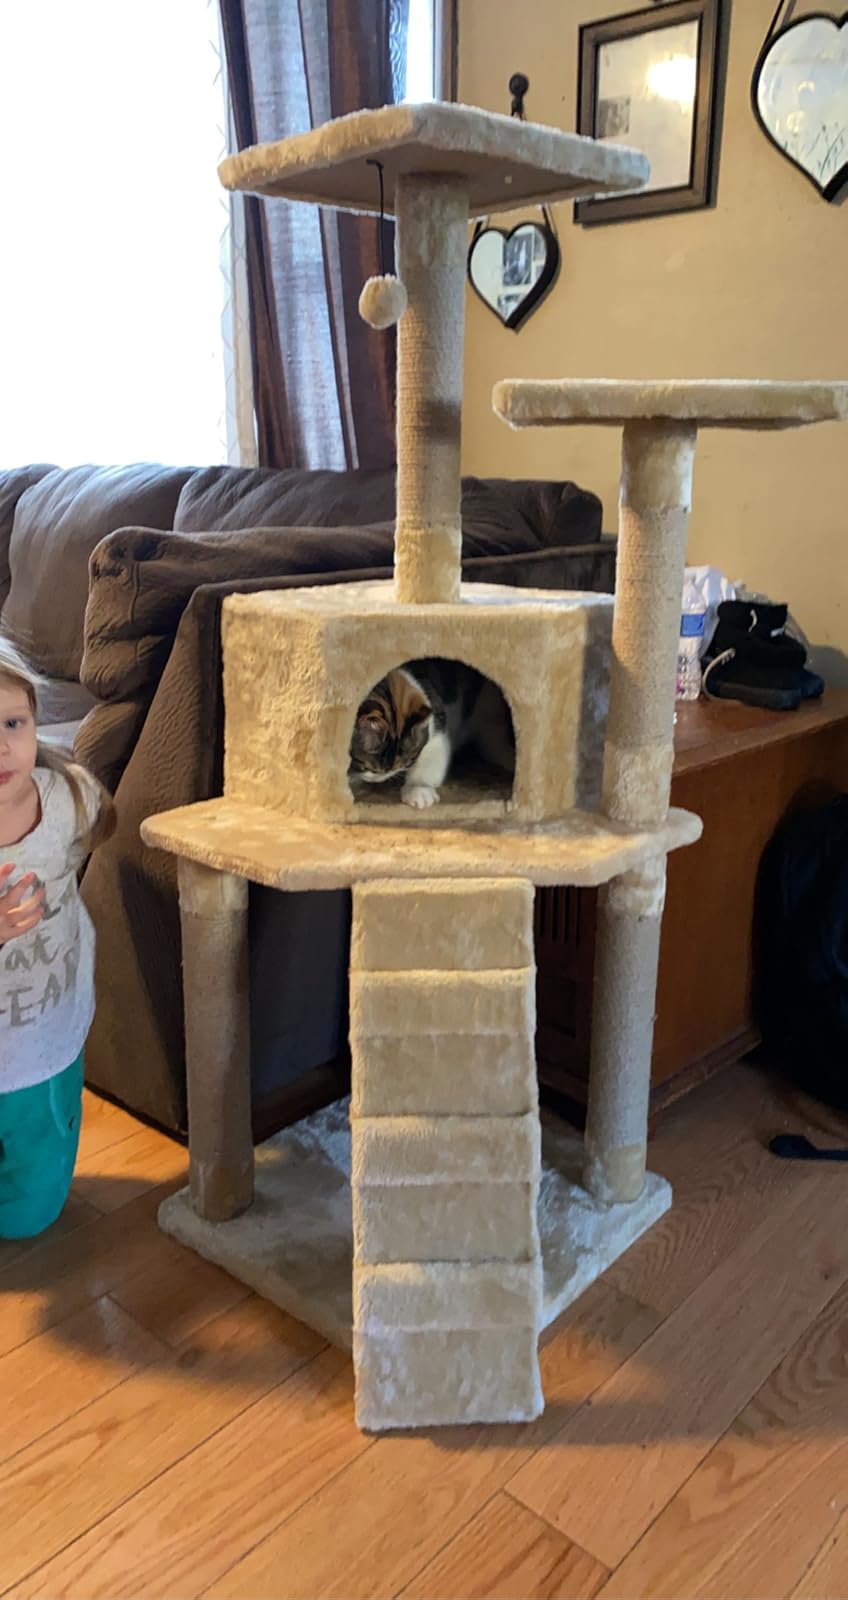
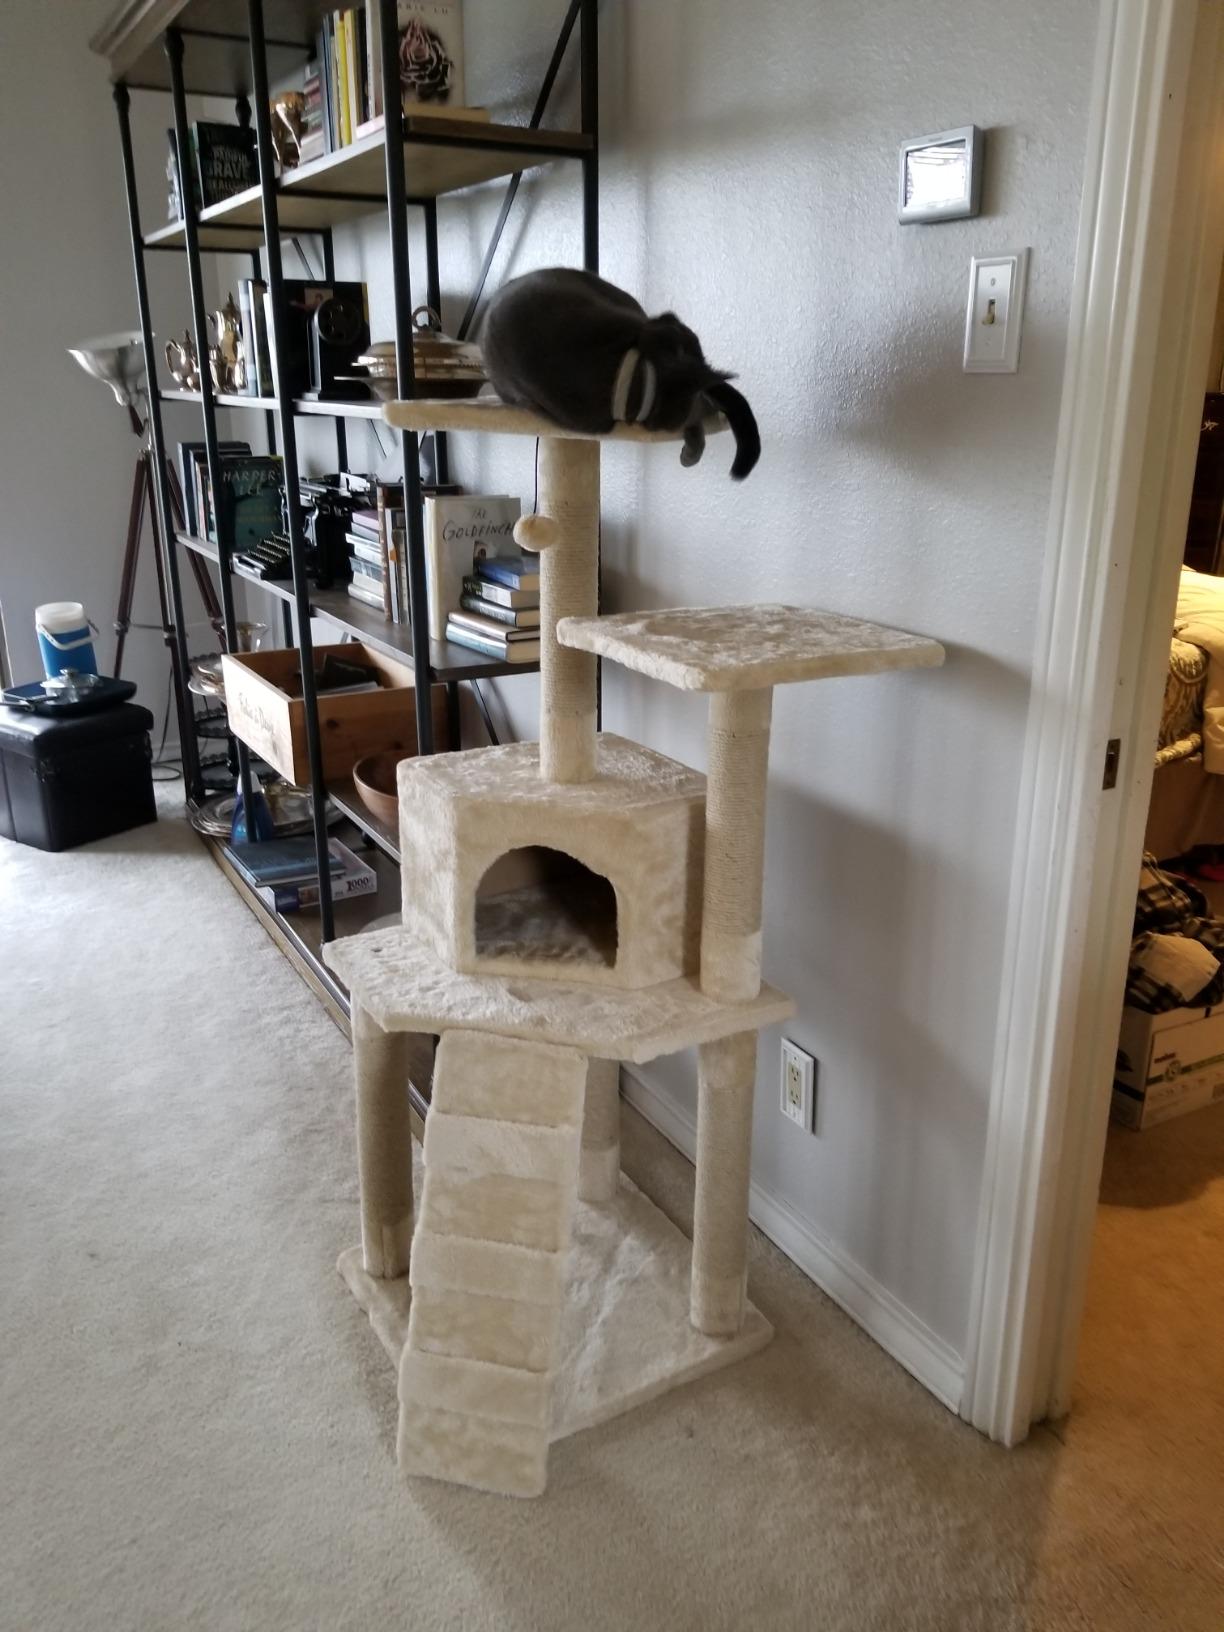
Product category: items_cat tree
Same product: yes